Street furniture in Barcelona

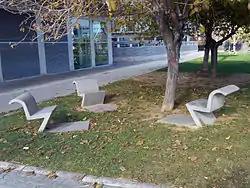
Benches model U, by Albert Viaplana and Helio Piñón.

A clear example was the award in 1986 of the new bus shelters ("Pal-li" model) for bus stops to the design by Josep Lluís Canosa, Elías Torres and José Antonio Martínez Lapeña, a practical but at the same time innovative, aesthetic and contemporary design. Shaped like a baldachin, they consist of a tubular steel structure with a roof and a yellow polyester bench. This model also combined functionality with economy, since the incorporation of advertising –thanks to Jean-Claude Decaux's idea– made it possible to pay for its maintenance, in a perfect combination that was extended to other elements of the city.